Madly in Life

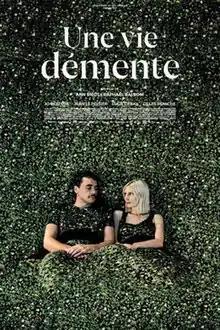
Film poster

Madly in Life is a 2020 Belgian comedy-drama film written and directed by Ann Sirot and Raphaël Balboni in their feature directorial debut. The film stars Jo Deseure, Jean Le Peltier, Lucie Debay and Gilles Remiche, and follows an aging woman dealing with her progressing dementia with the help of her son. It was the last film in which Remiche starred before his death in 2022.